Mamure Castle

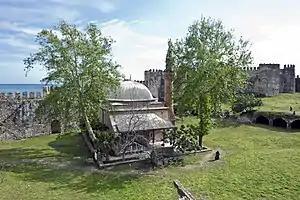
Mosque in Mamure castle

Mamure Castle is a medieval castle in the Bozdoğan village, Anamur ilçe (district) of Mersin Province, Turkey.